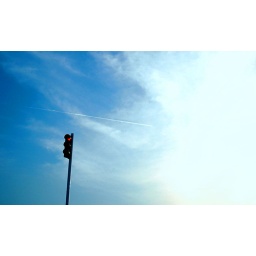
no red lights in the sky